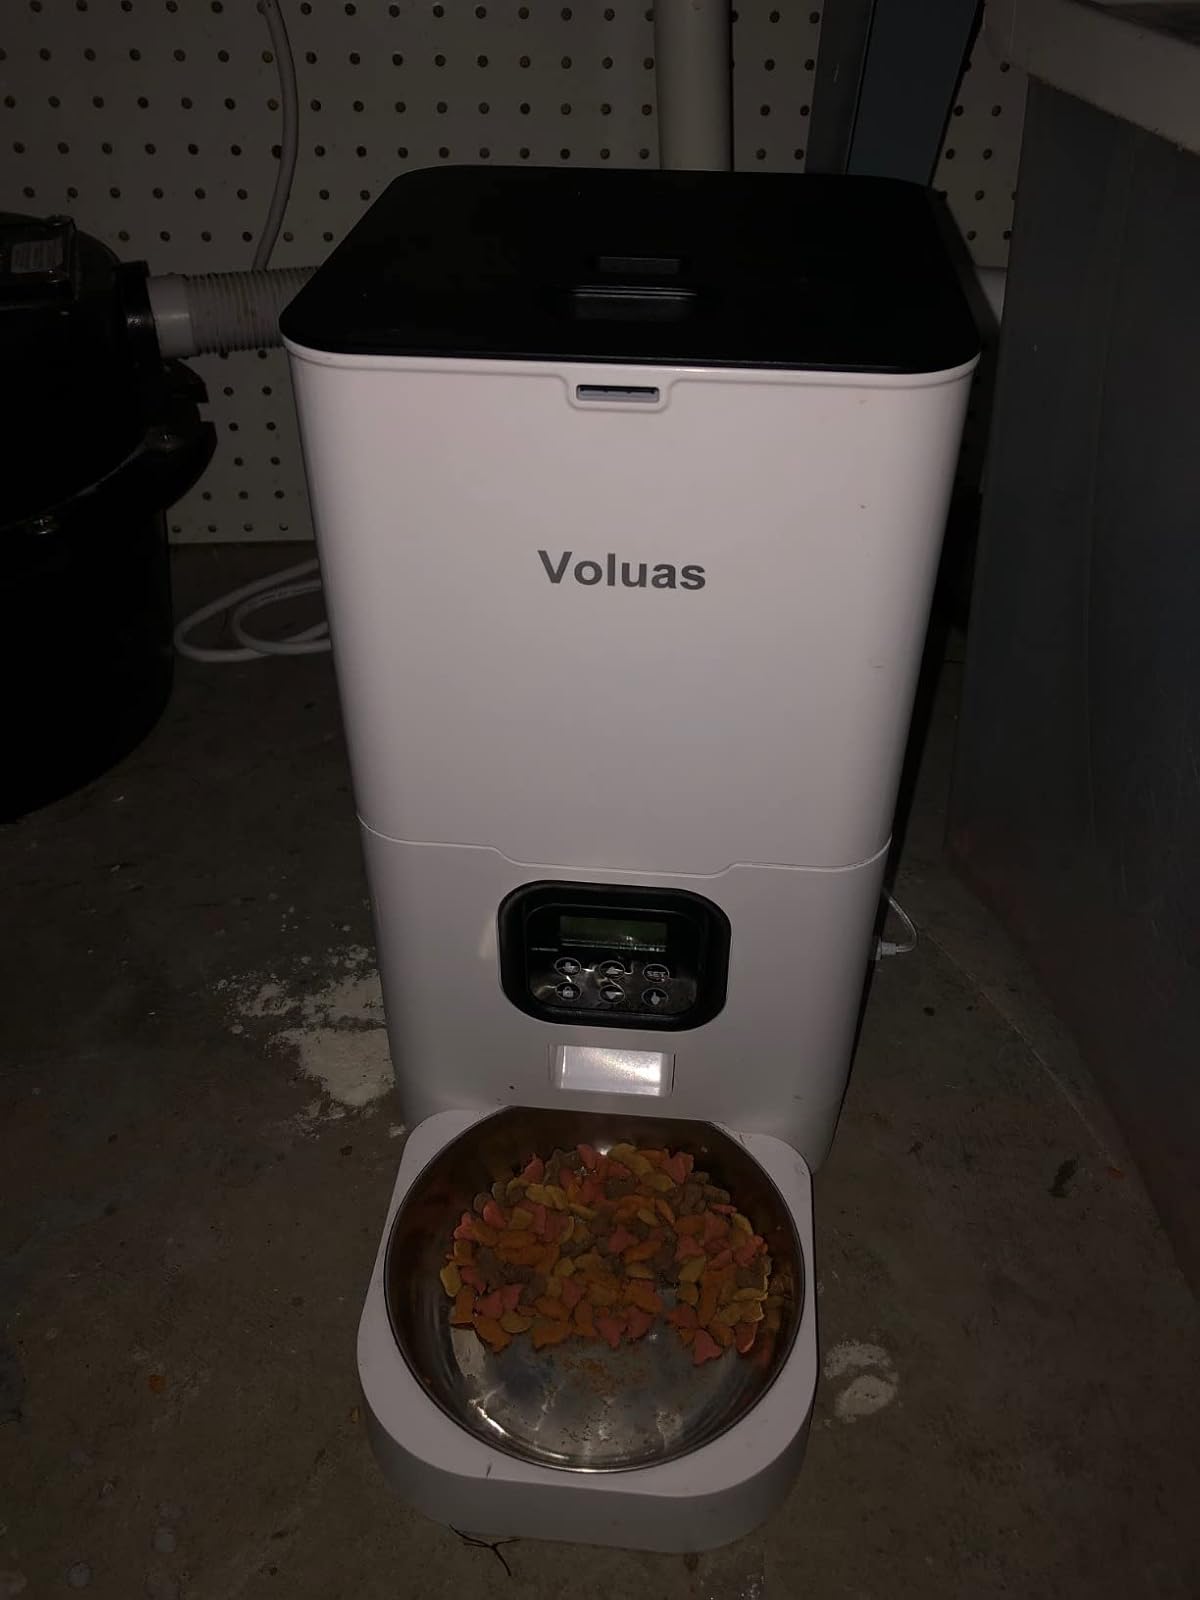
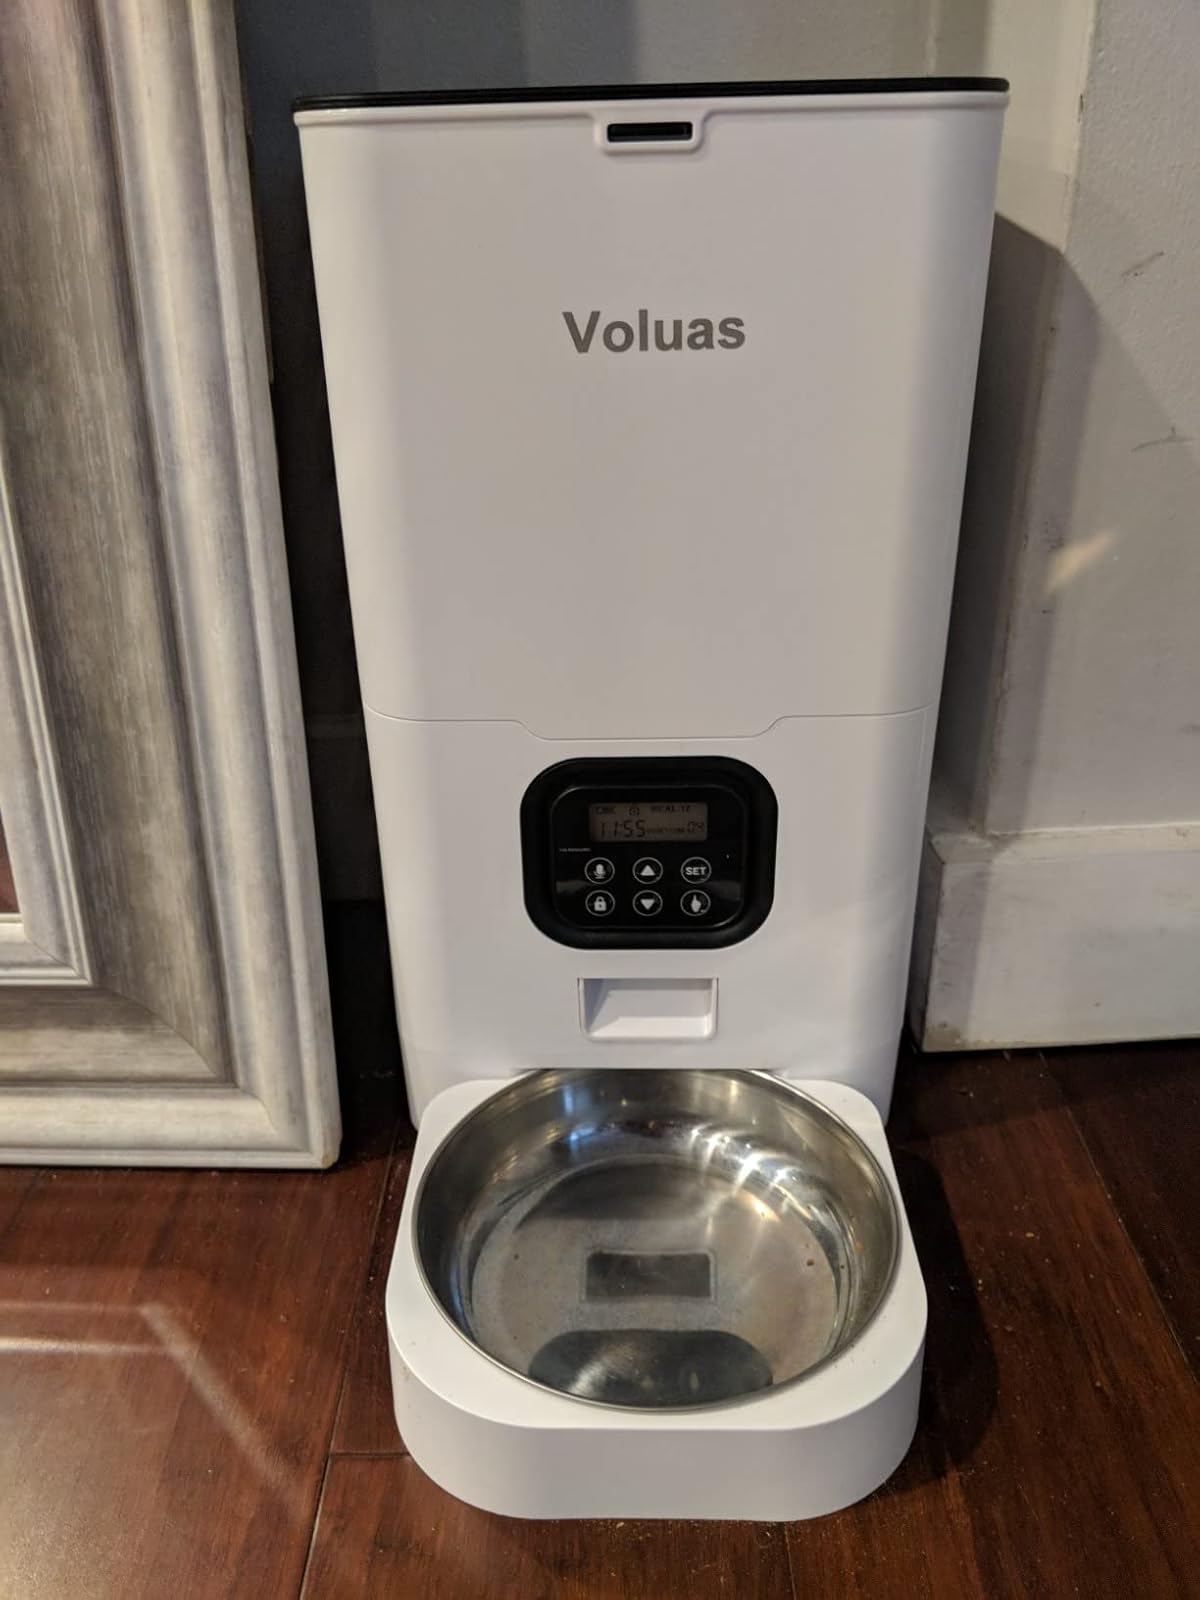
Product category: items_feeder
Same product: yes